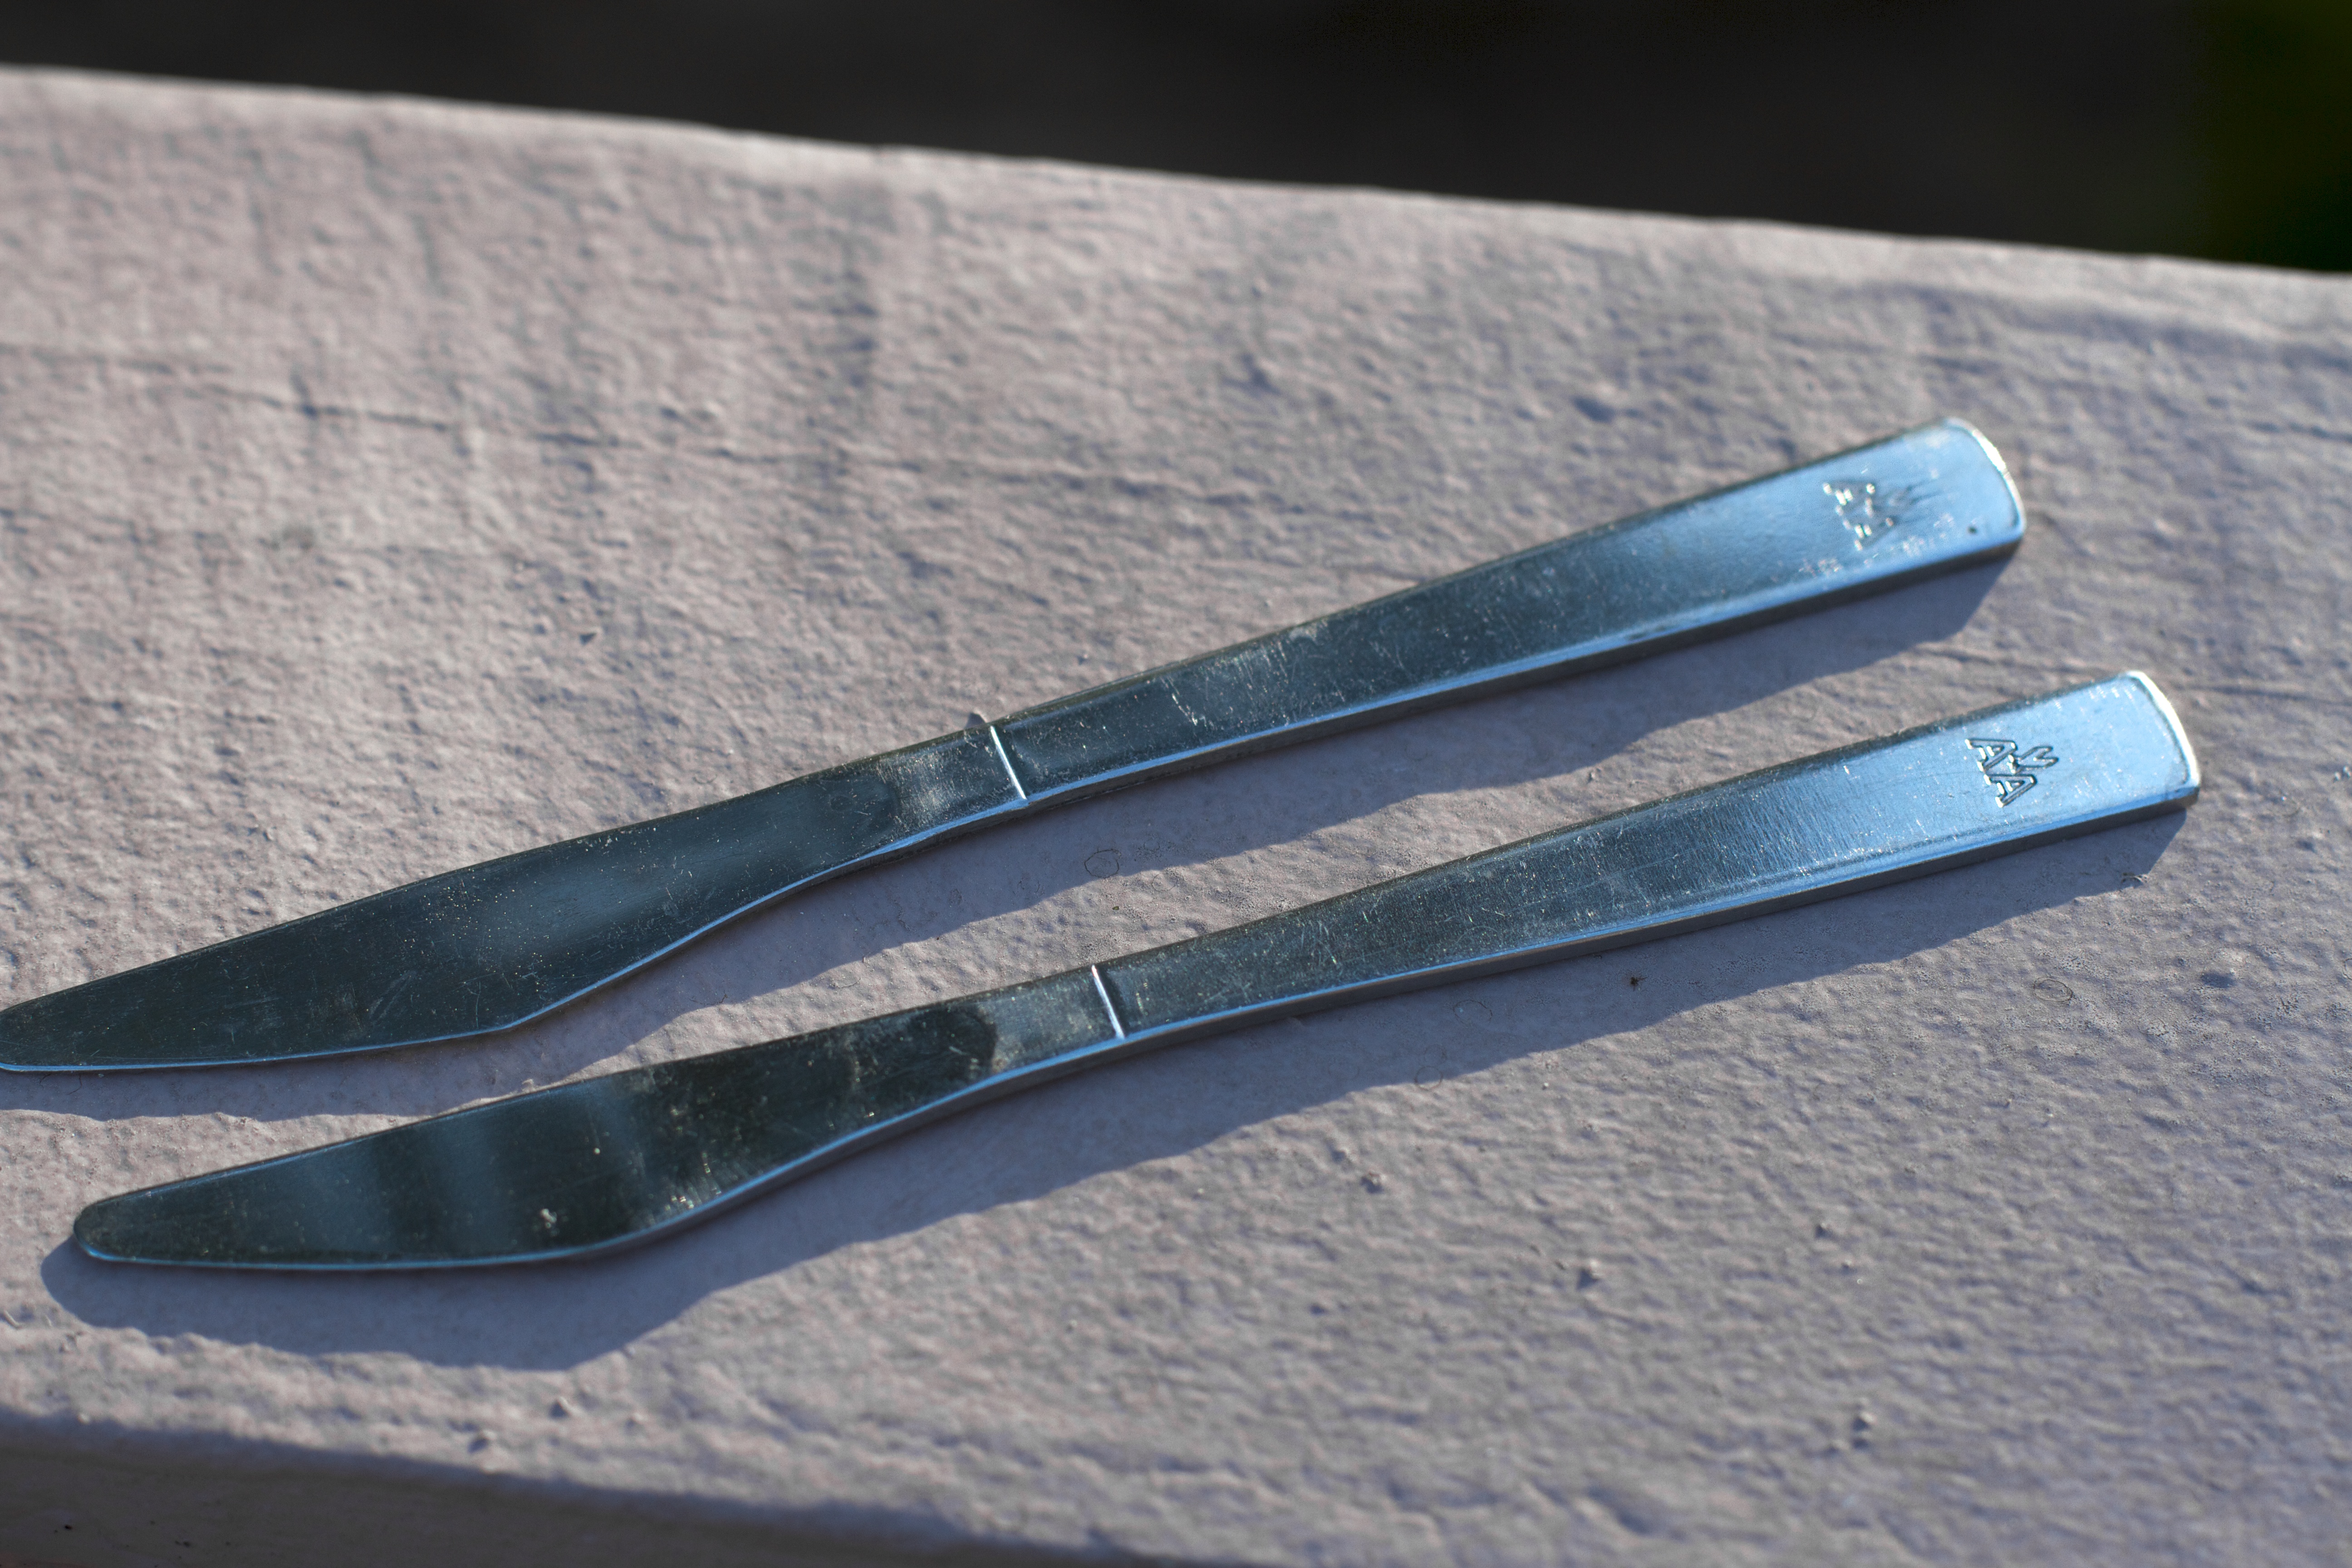
tool, knife, blade, razor, automotive exterior